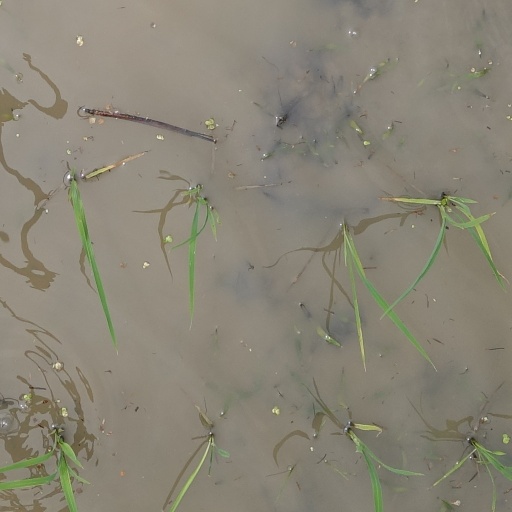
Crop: rice